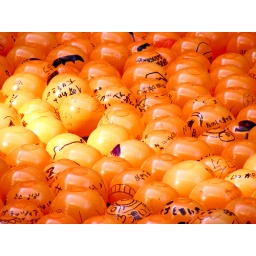
Hundreds of orange balloons floated in the water at Canal City, Fukuoka, signed by children to celebrate Haloween.